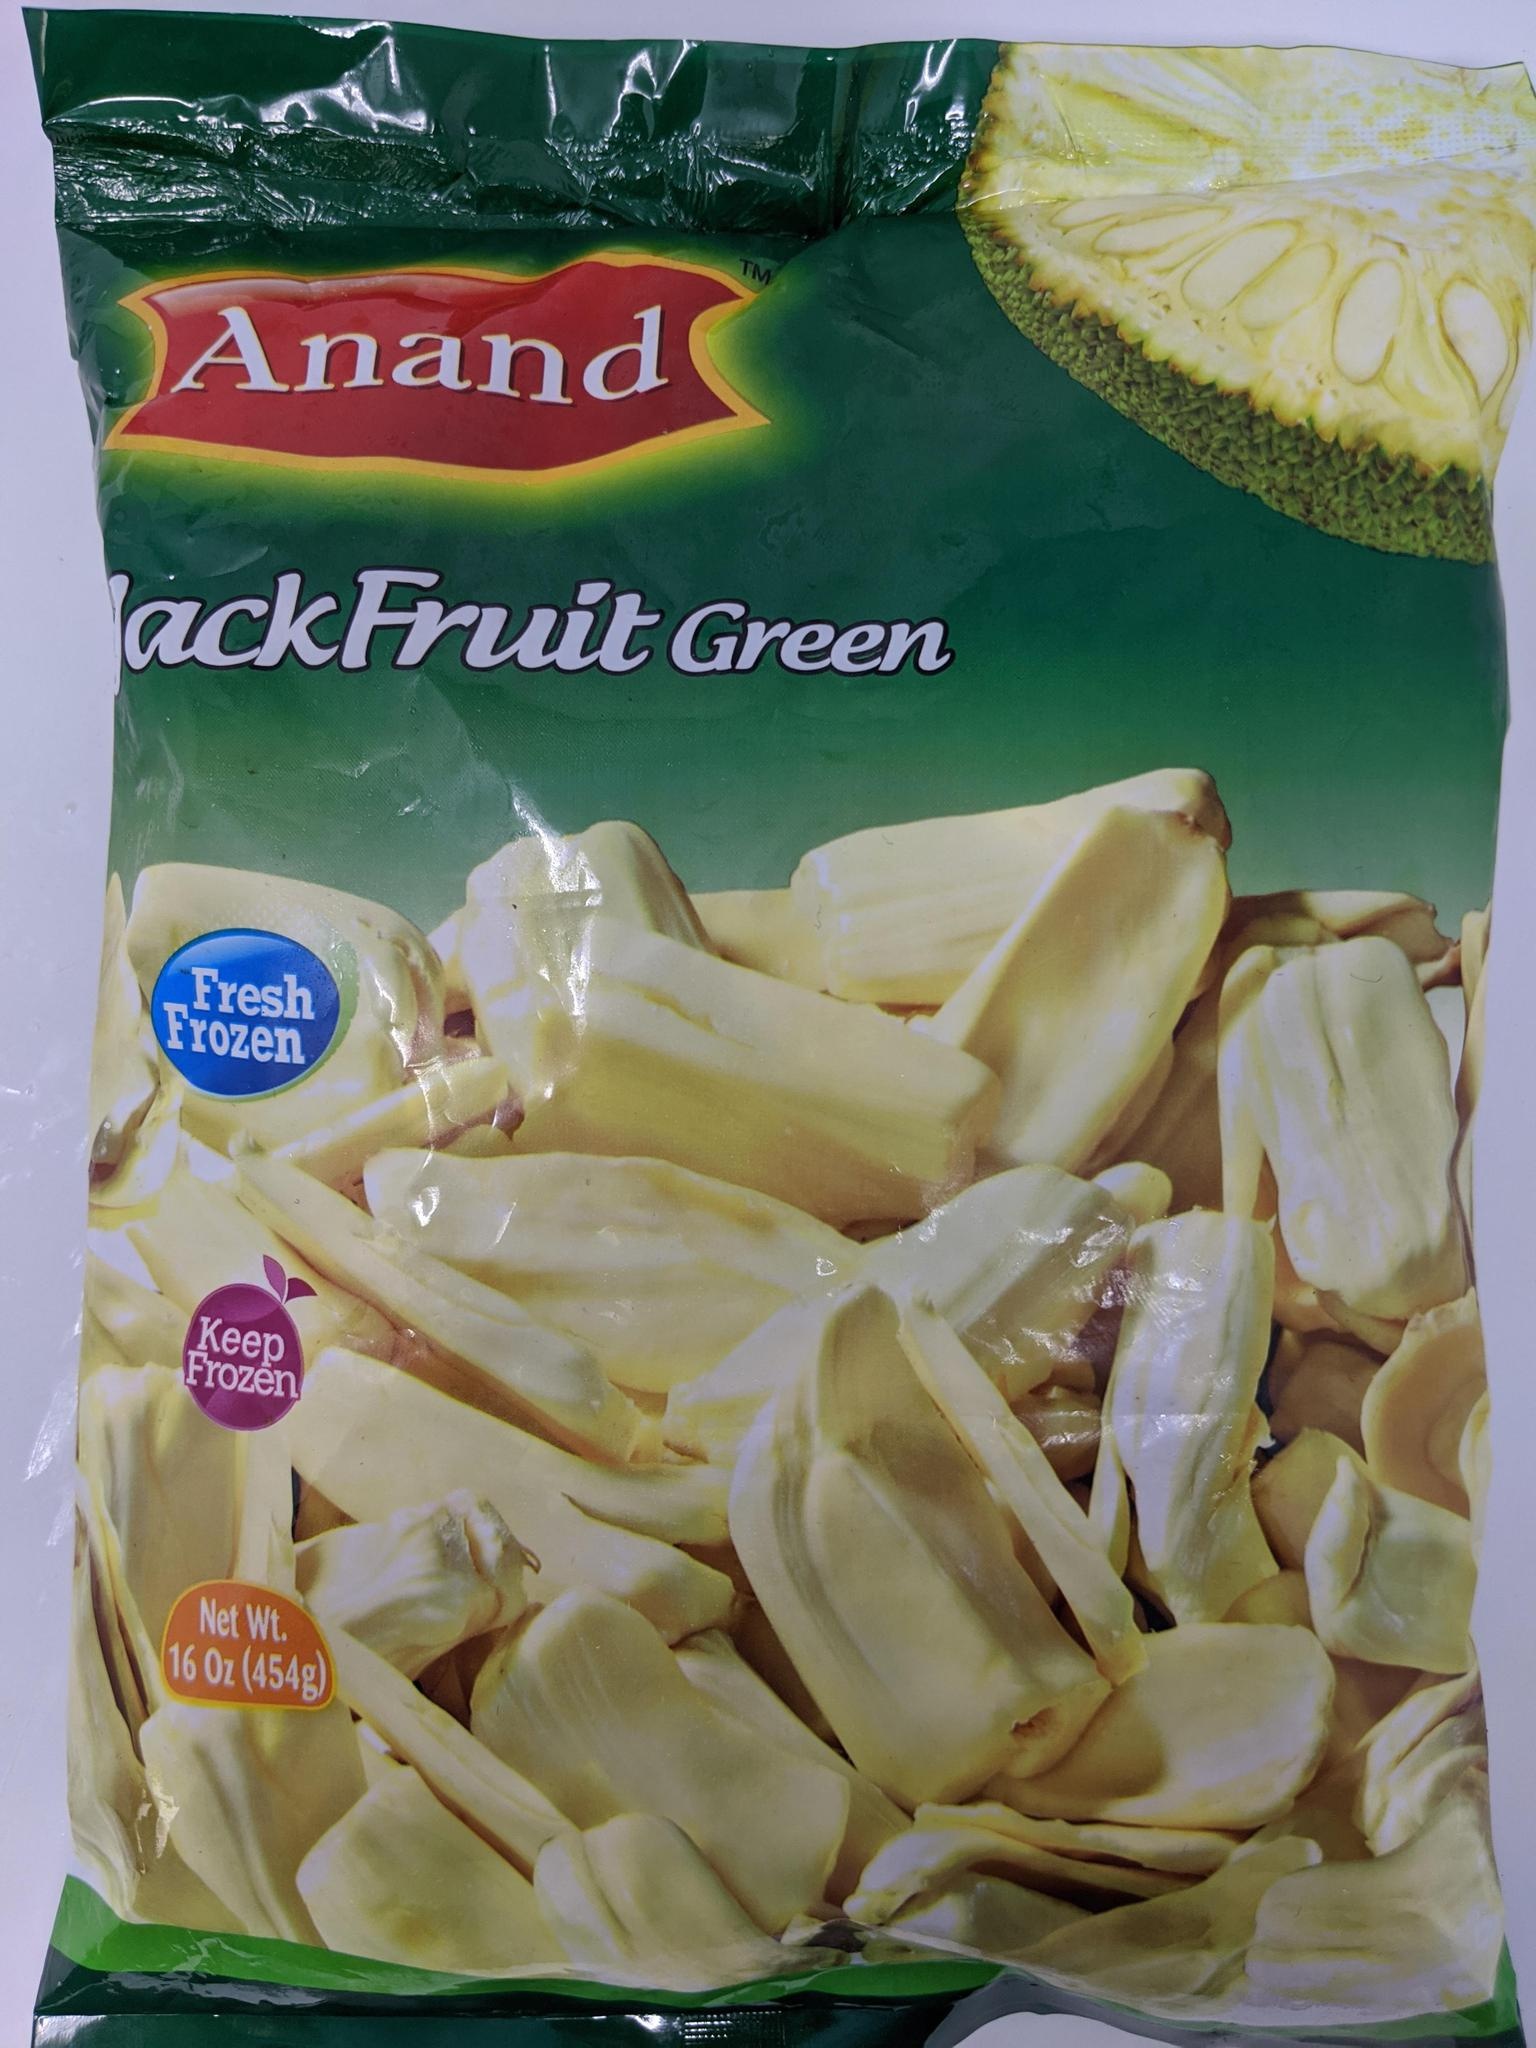
Anand Jackfruit Green 16oz/454g
Brand: World Food Mart
Category: Food, Beverages & Tobacco > Food Items > Fruits & Vegetables > Fresh & Frozen Fruits > Breadfruit